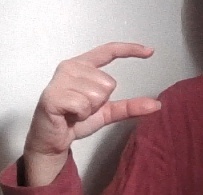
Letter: dal